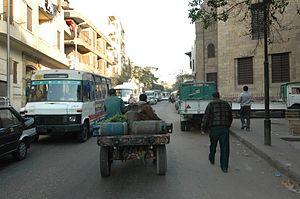
L'environnement en Égypte est l'environnement du pays Égypte.